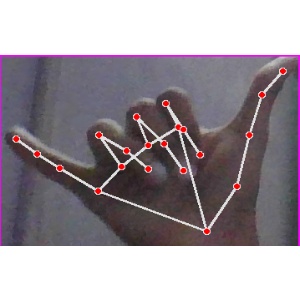
अक्षर: य